Siege of Humaitá

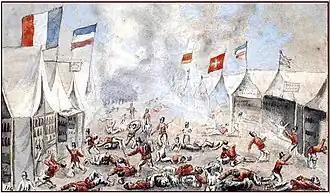
Paraguayan soldiers looting allied base camp (here, sutlers' stores) at the Second Battle of Tuyutí, 3 November 1867. The flags denote the owners' nationalities e.g. Botica Italiana. (José Ignacio Garmendia.)

On 15 August 1867, in an event known as the Passage of Curupayty, ten Brazilian ironclads dashed past the guns of Curupayty, an outwork of the fortress of Humaitá near the scene of the fateful battle. They were able to do so even though the Paraguayans had brought most of their heavy guns from Humaitá, including El Cristiano. Despite the ferocity of the bombardment only 3 sailors were killed and 22 wounded. It made the Paraguayans realise their best guns could not stop these Brazilian armoured vessels.